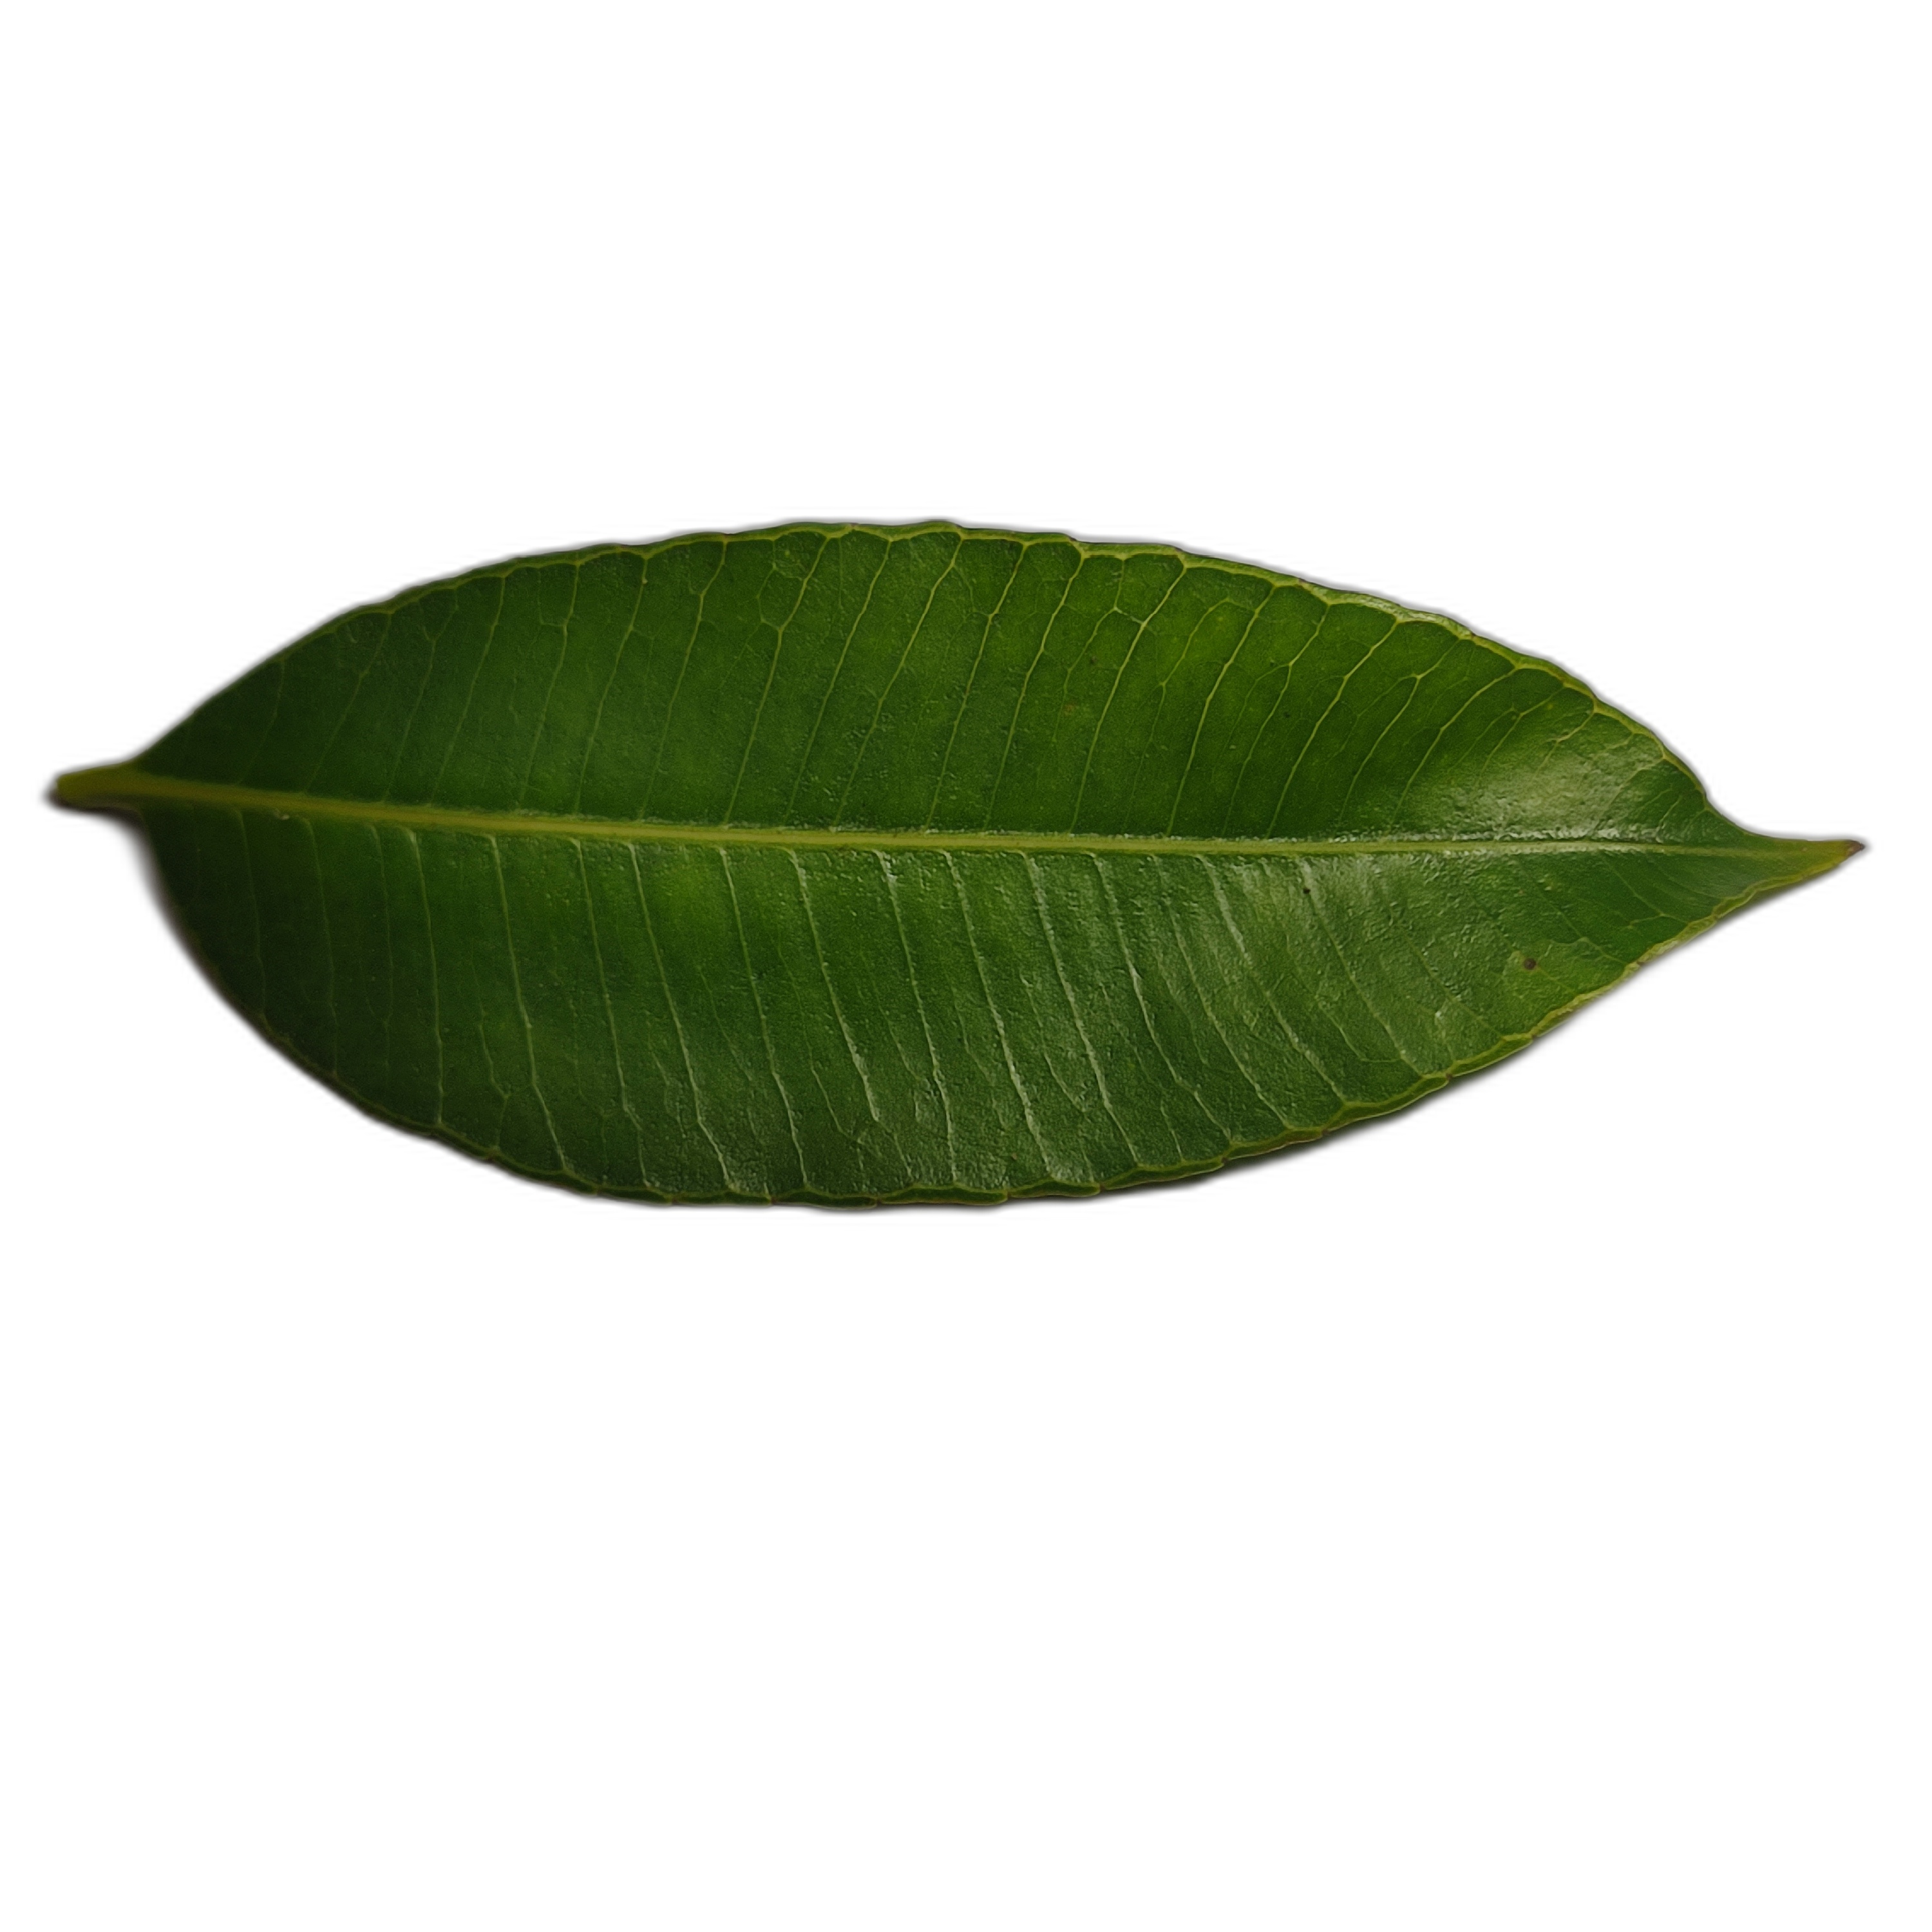
Label: healthy